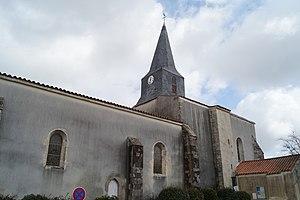
L’église Saint-Cyr-et-Sainte-Julitte de Saint-Cyr-en-Talmondais depuis la rue de la Tillauderie.
La liste des églises de la Vendée recense de la manière la plus complète possible les églises, cathédrale et basiliques situées dans le département français de la Vendée.
Saint-Cyr-en-Talmondais est une commune du Centre-Ouest de la France, située dans le département de la Vendée en région Pays de la Loire.
La bataille de Saint-Cyr-en-Talmondais se déroula lors de la guerre de Vendée. Le 25 septembre 1795, les Vendéens attaquent le bourg de Saint-Cyr-en-Talmondais, mais ils sont repoussés par les Républicains.